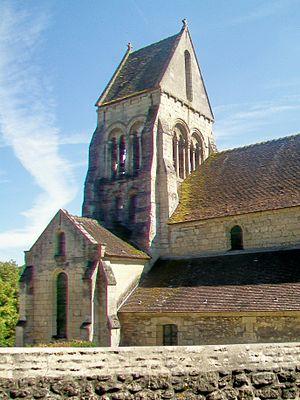
Le transept nord et le clocher.
L'église Sainte-Marguerite est une église catholique paroissiale située à Glaignes, en France. Malgré un aspect encore roman et ses fenêtres en plein cintre, elle a été bâtie en plusieurs campagnes rapprochées au début du XIIIᵉ siècle, dans le style gothique primitif. Des chapelles ont été ajoutées peu de temps après l'achèvement, au nord et au sud de la travée droite du chœur. L'église Sainte-Marguerite se signale par une construction solide ; une façade bien composée ; un clocher de facture romane, caractéristique de la région ; une belle homogénéité ; et par l'effet monumental de sa nef. Bien que construite à l'économique et conçue pour ne pas être voûtée, elle paraît élégante et élancée, et ses grandes arcades avec leurs chapiteaux de qualité sont remarquables. L'église a été classée aux monuments historiques par arrêté du 22 octobre 1913. Elle est aujourd'hui affiliée à la paroisse la vallée de l'Automne avec siège à Verberie. Les messes dominicales y sont célébrées occasionnellement le dimanche à 9 h.